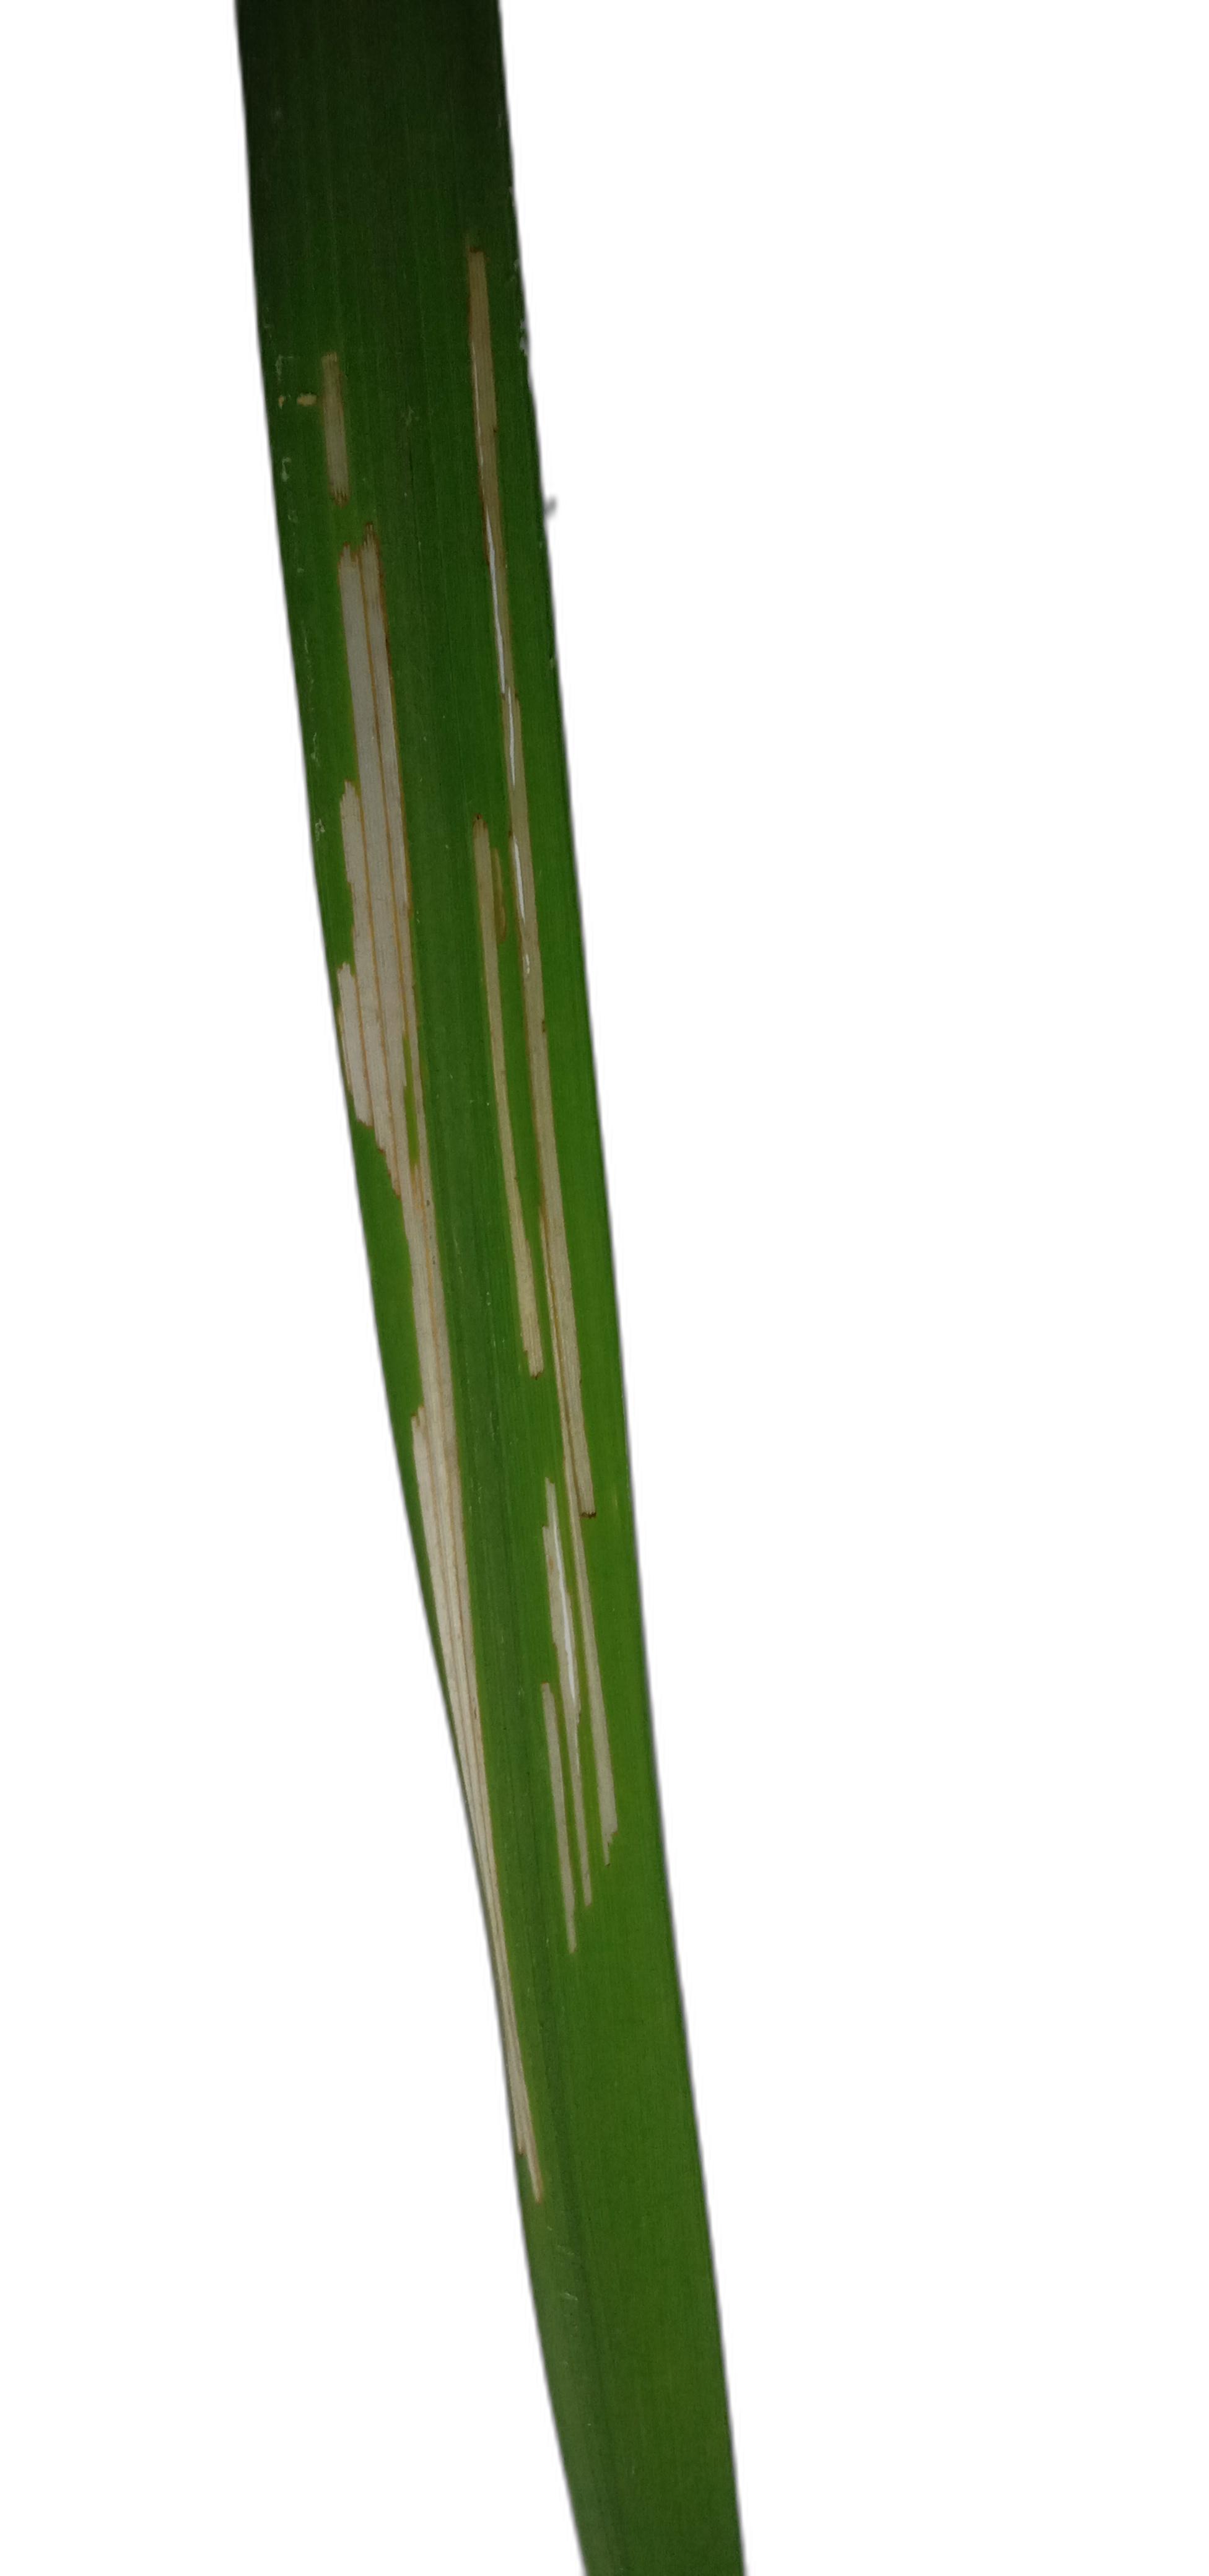
Label: Rice Leaffolder